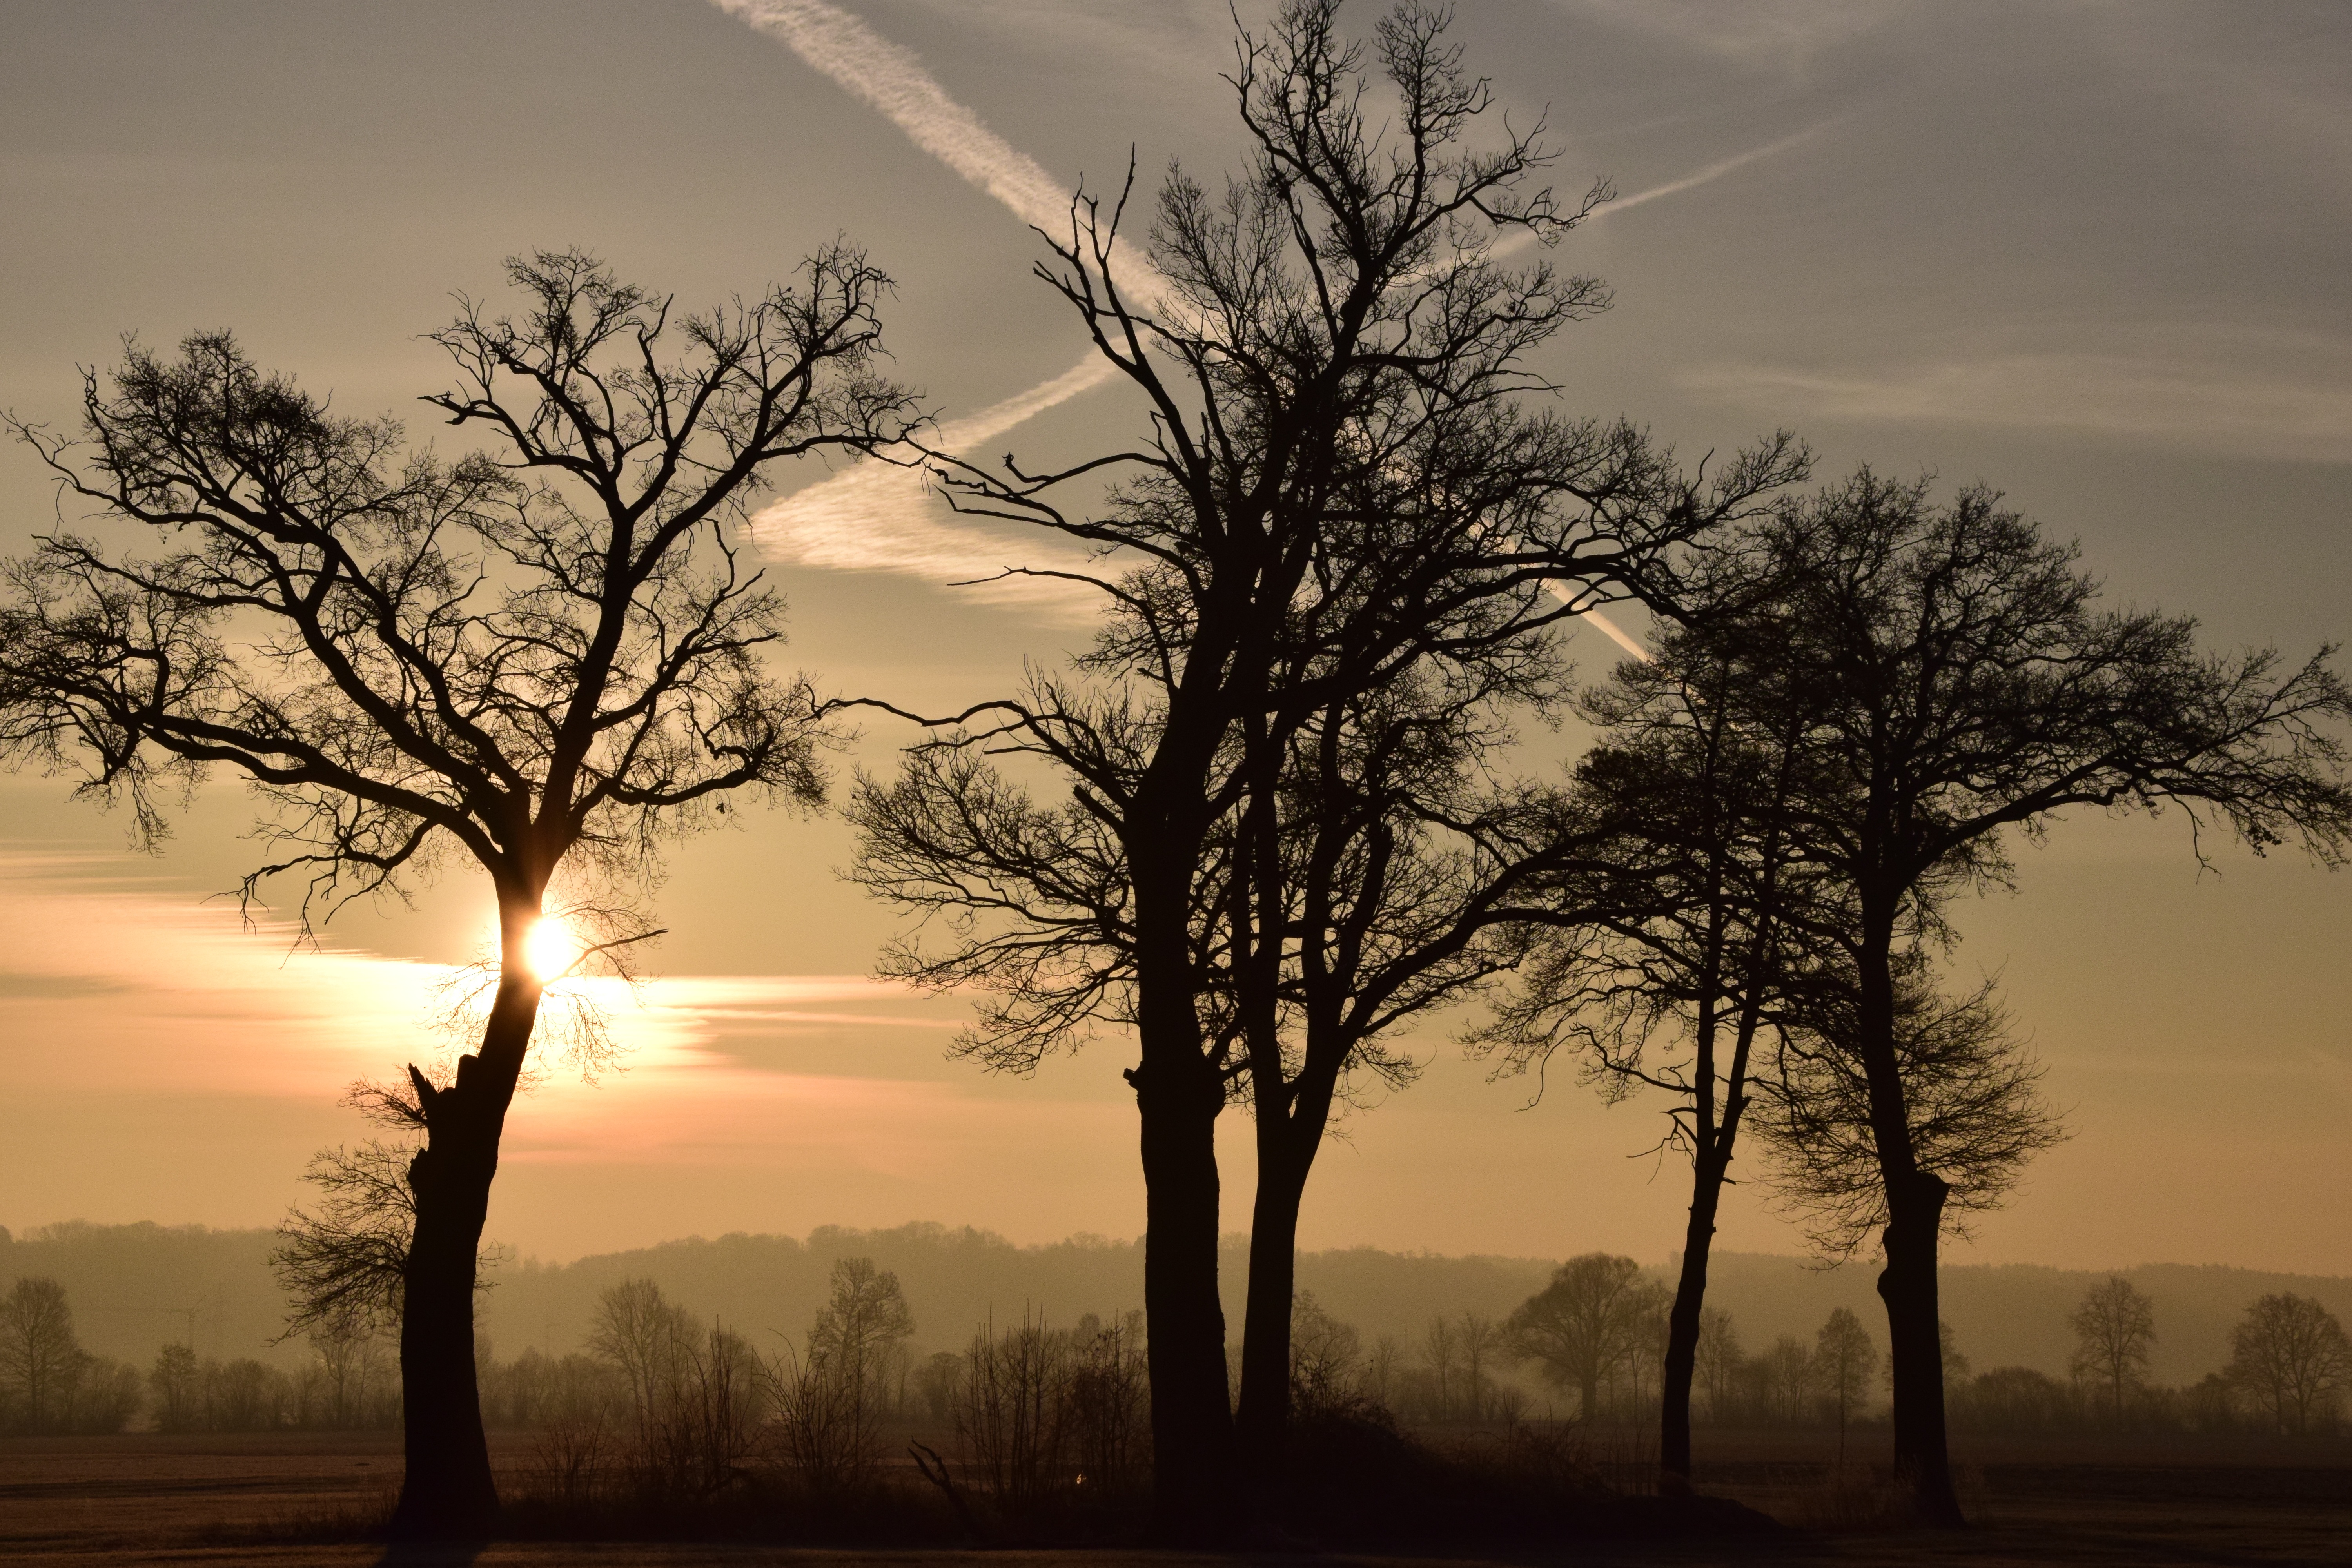
landscape, tree, nature, horizon, branch, winter, cloud, plant, sky, sun, fog, sunrise, sunset, mist, sunlight, morning, dawn, atmosphere, dusk, evening, red, shadow, haze, savanna, plain, trees, aesthetic, branches, mood, awakening, kahl, morning mist, new day, morgenrot, grove of trees, bald trees, atmospheric phenomenon, woody plant